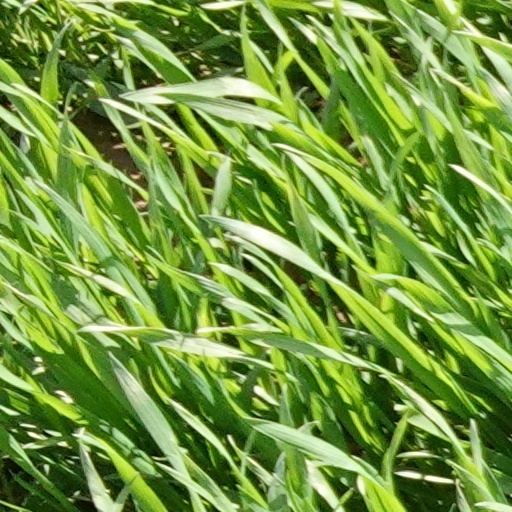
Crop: wheat